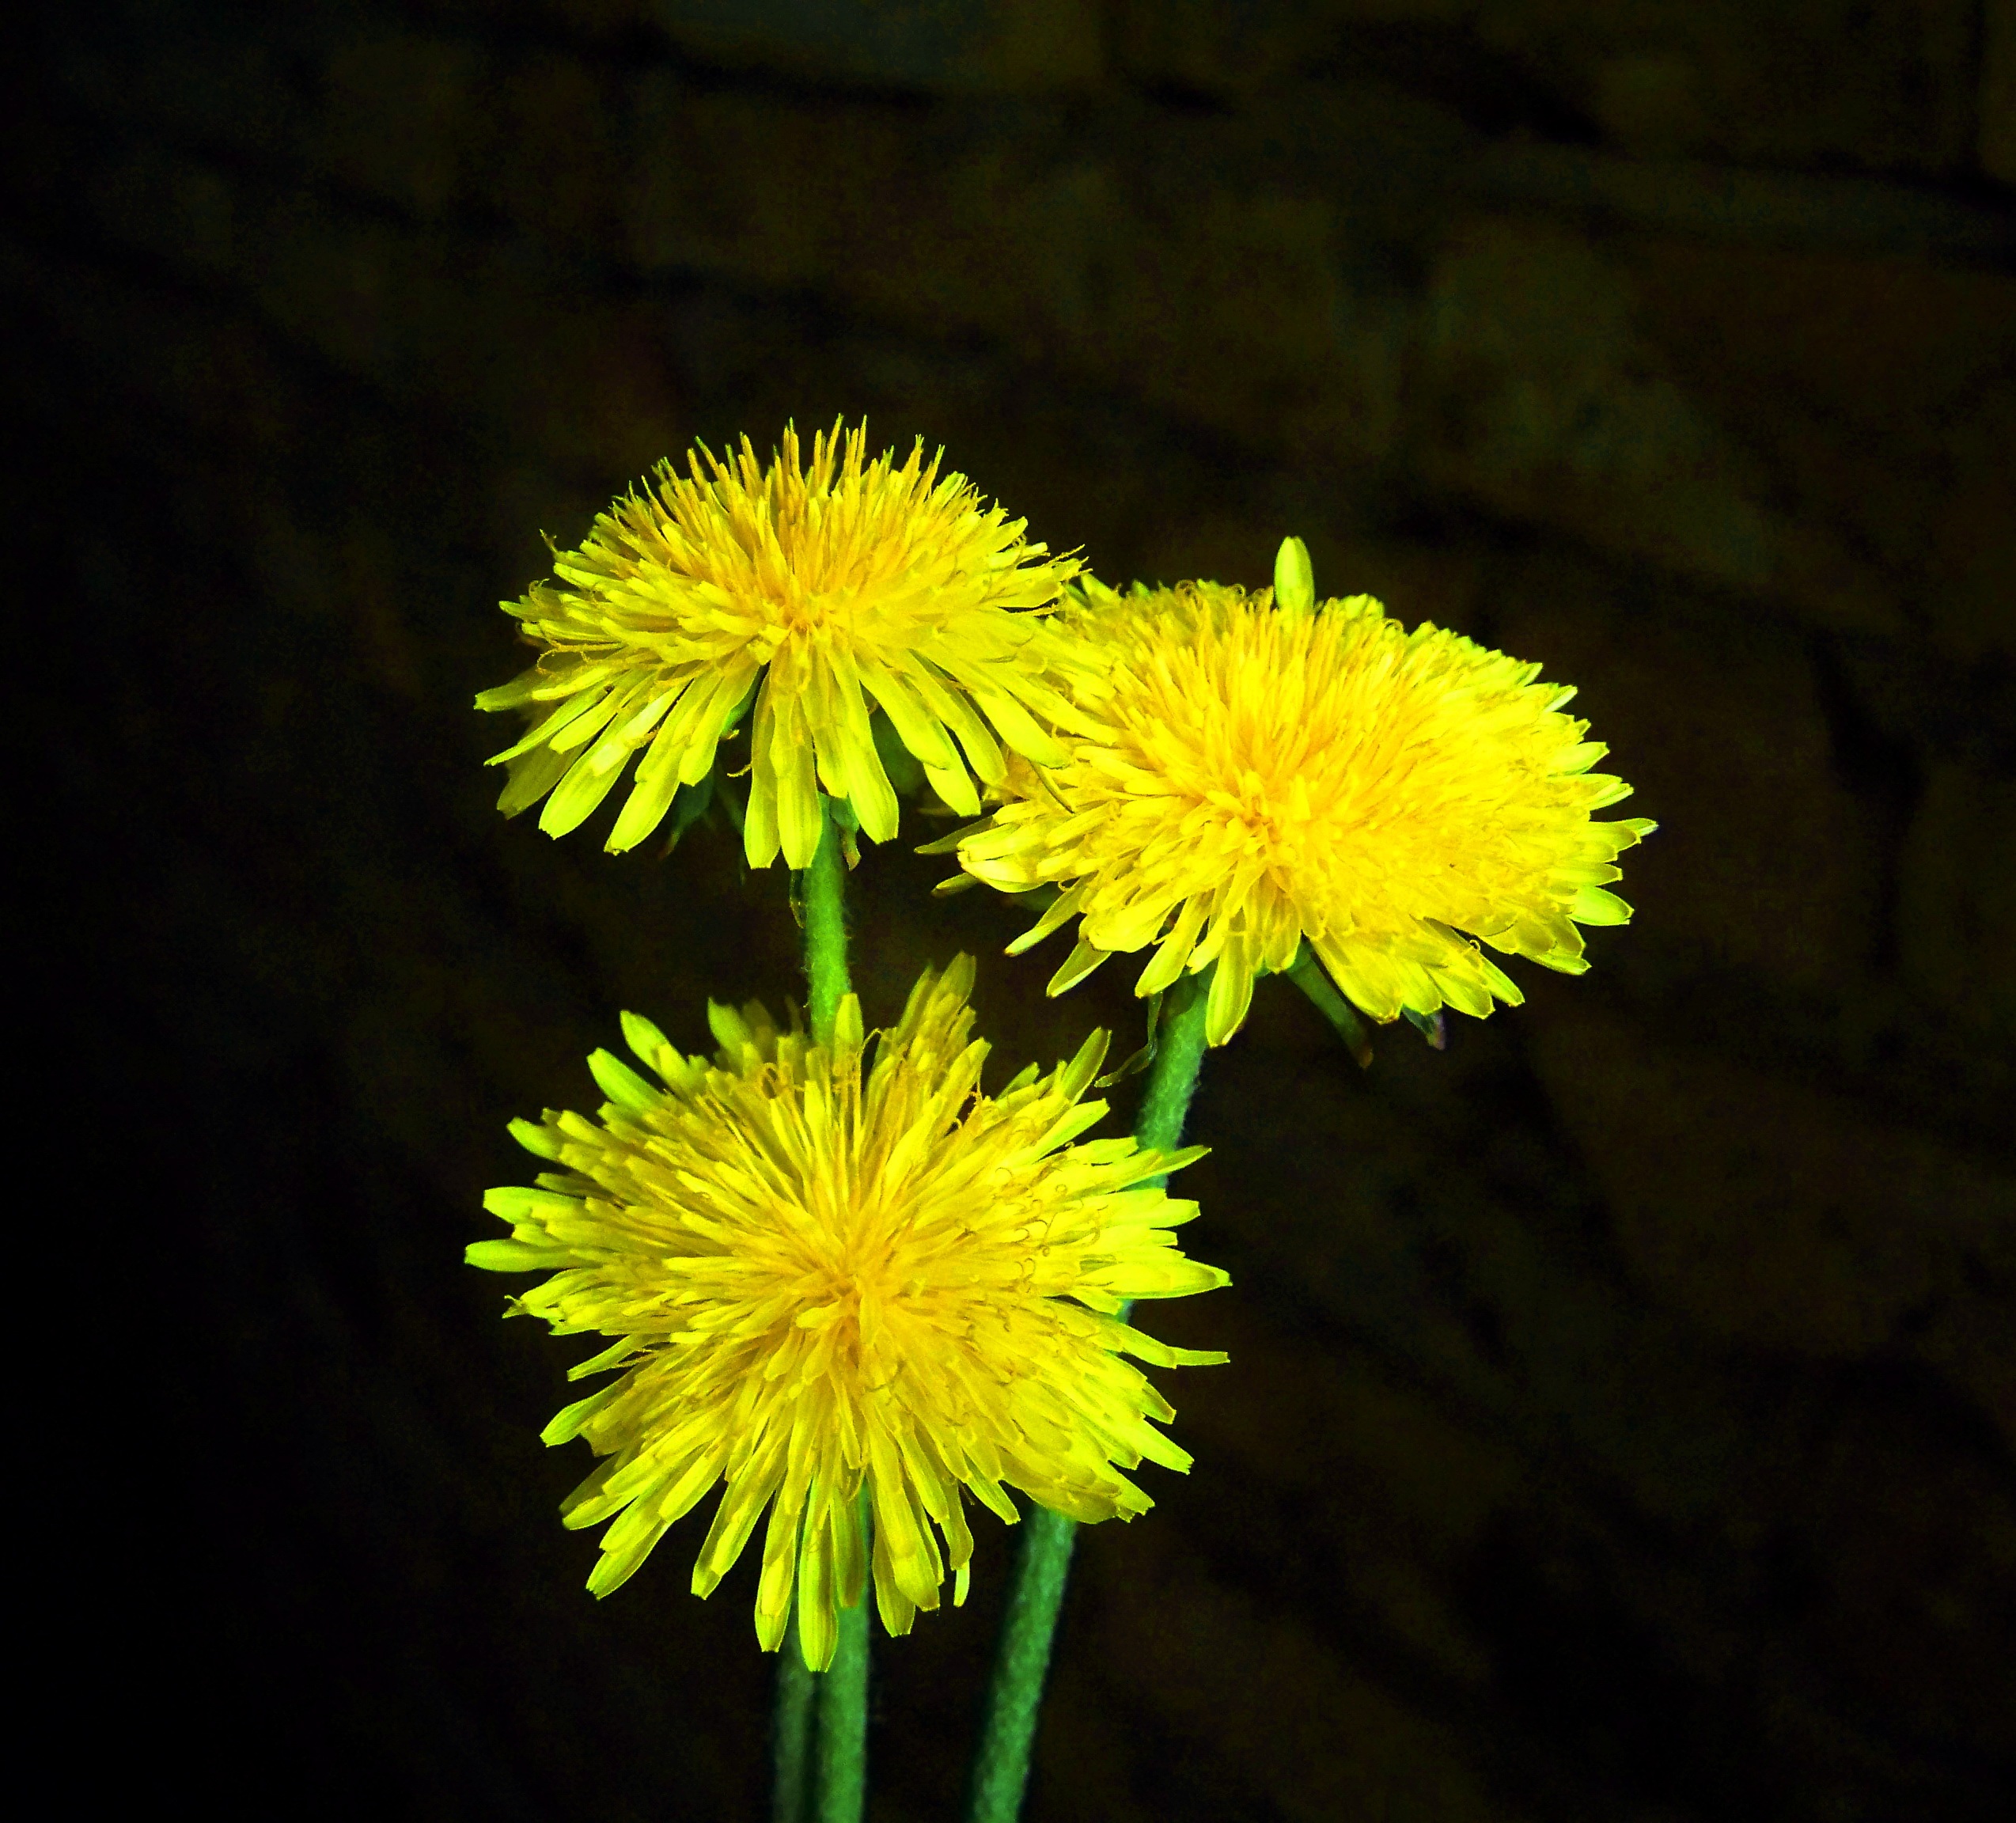
nature, plant, dandelion, sunlight, leaf, flower, petal, green, botany, yellow, flora, wildflower, close up, macro photography, flowering plant, daisy family, yellow spring flower, plant stem, land plant, chrysanths, child l ncf, dressing gown dandelion